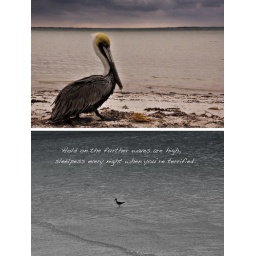
A lonely pelican and bird wonder in the Mexican coast